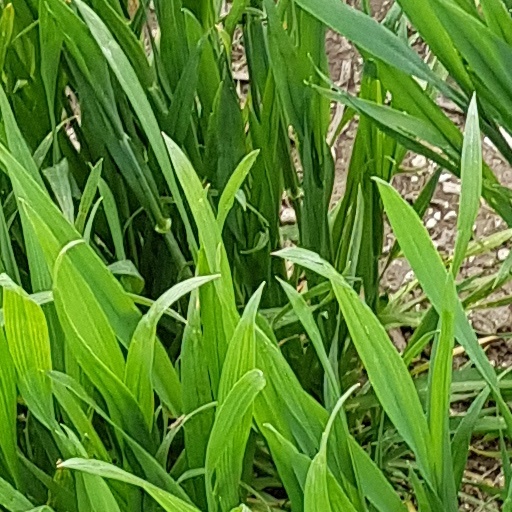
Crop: wheat